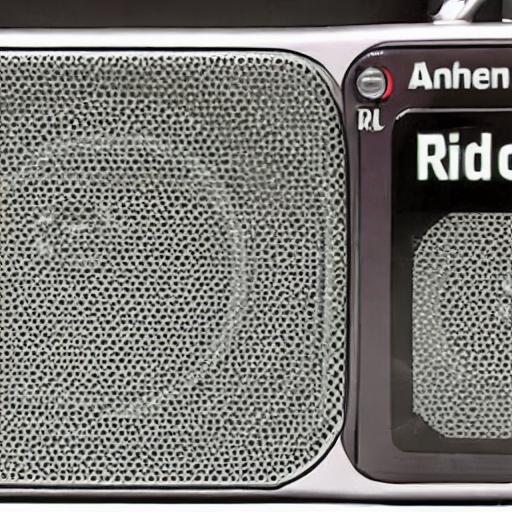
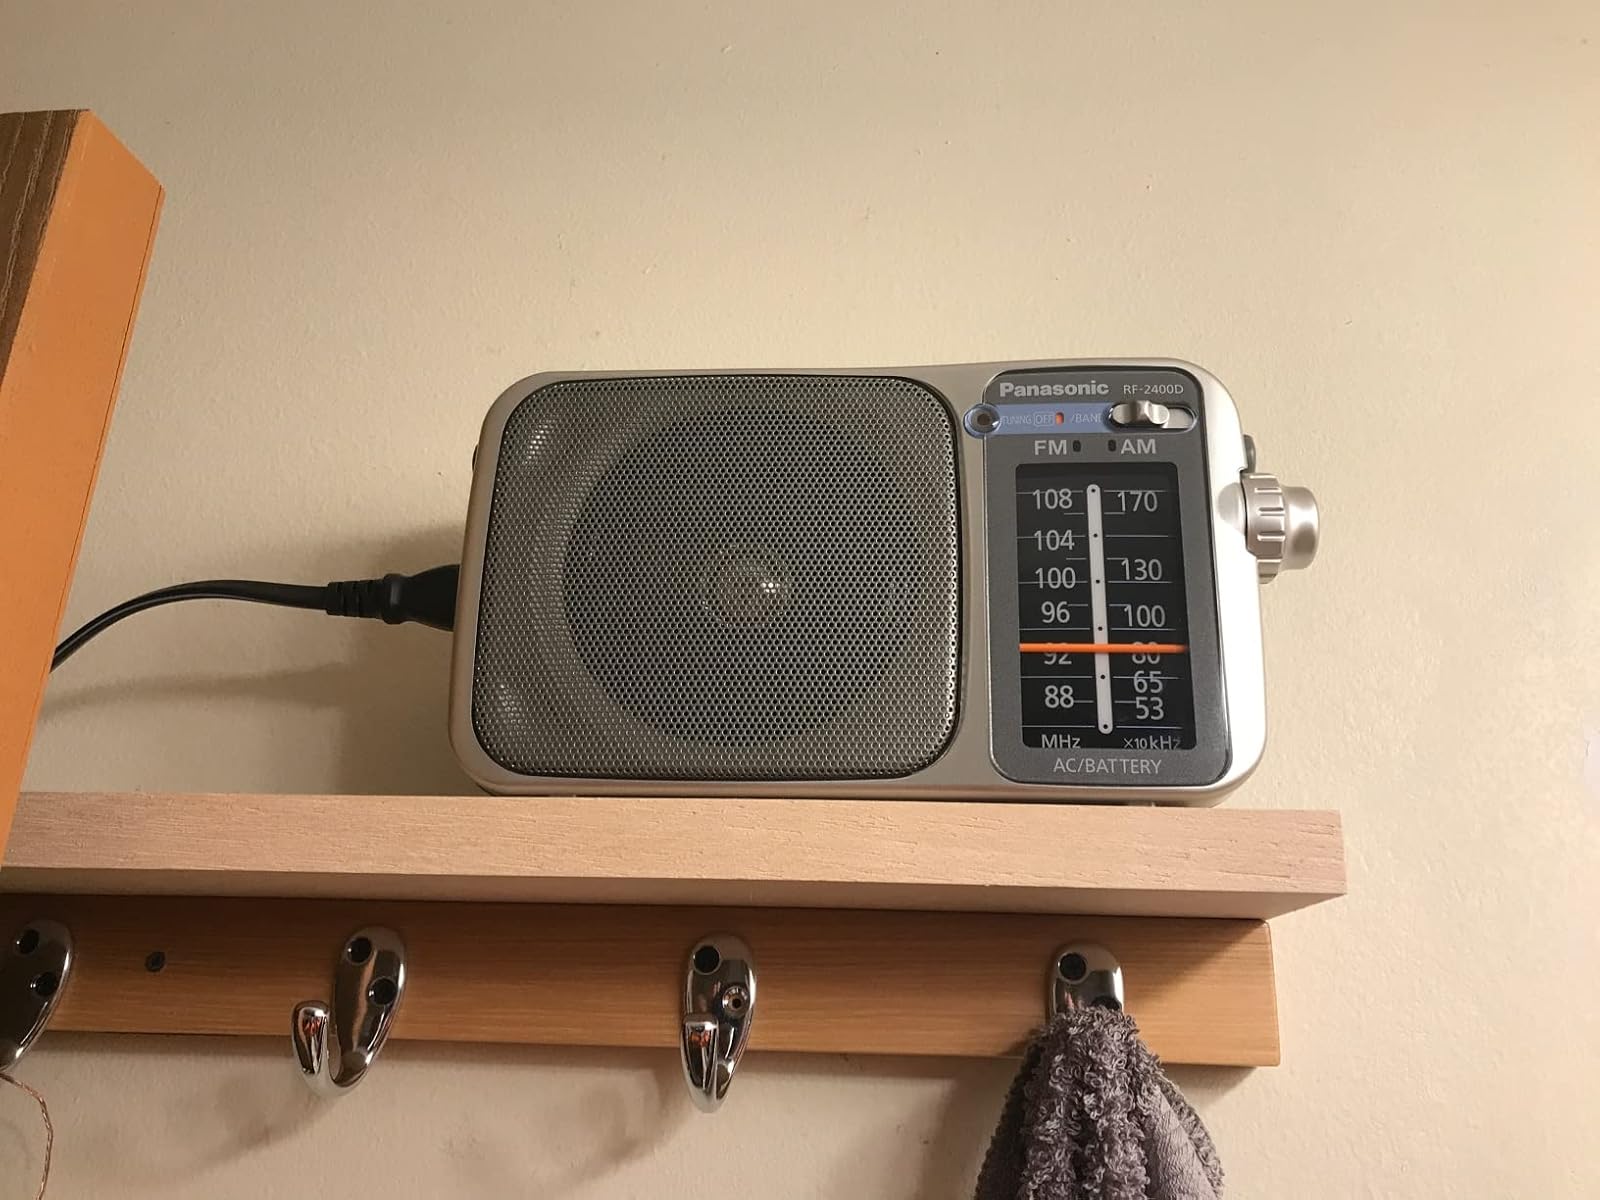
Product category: radio
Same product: no